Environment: real
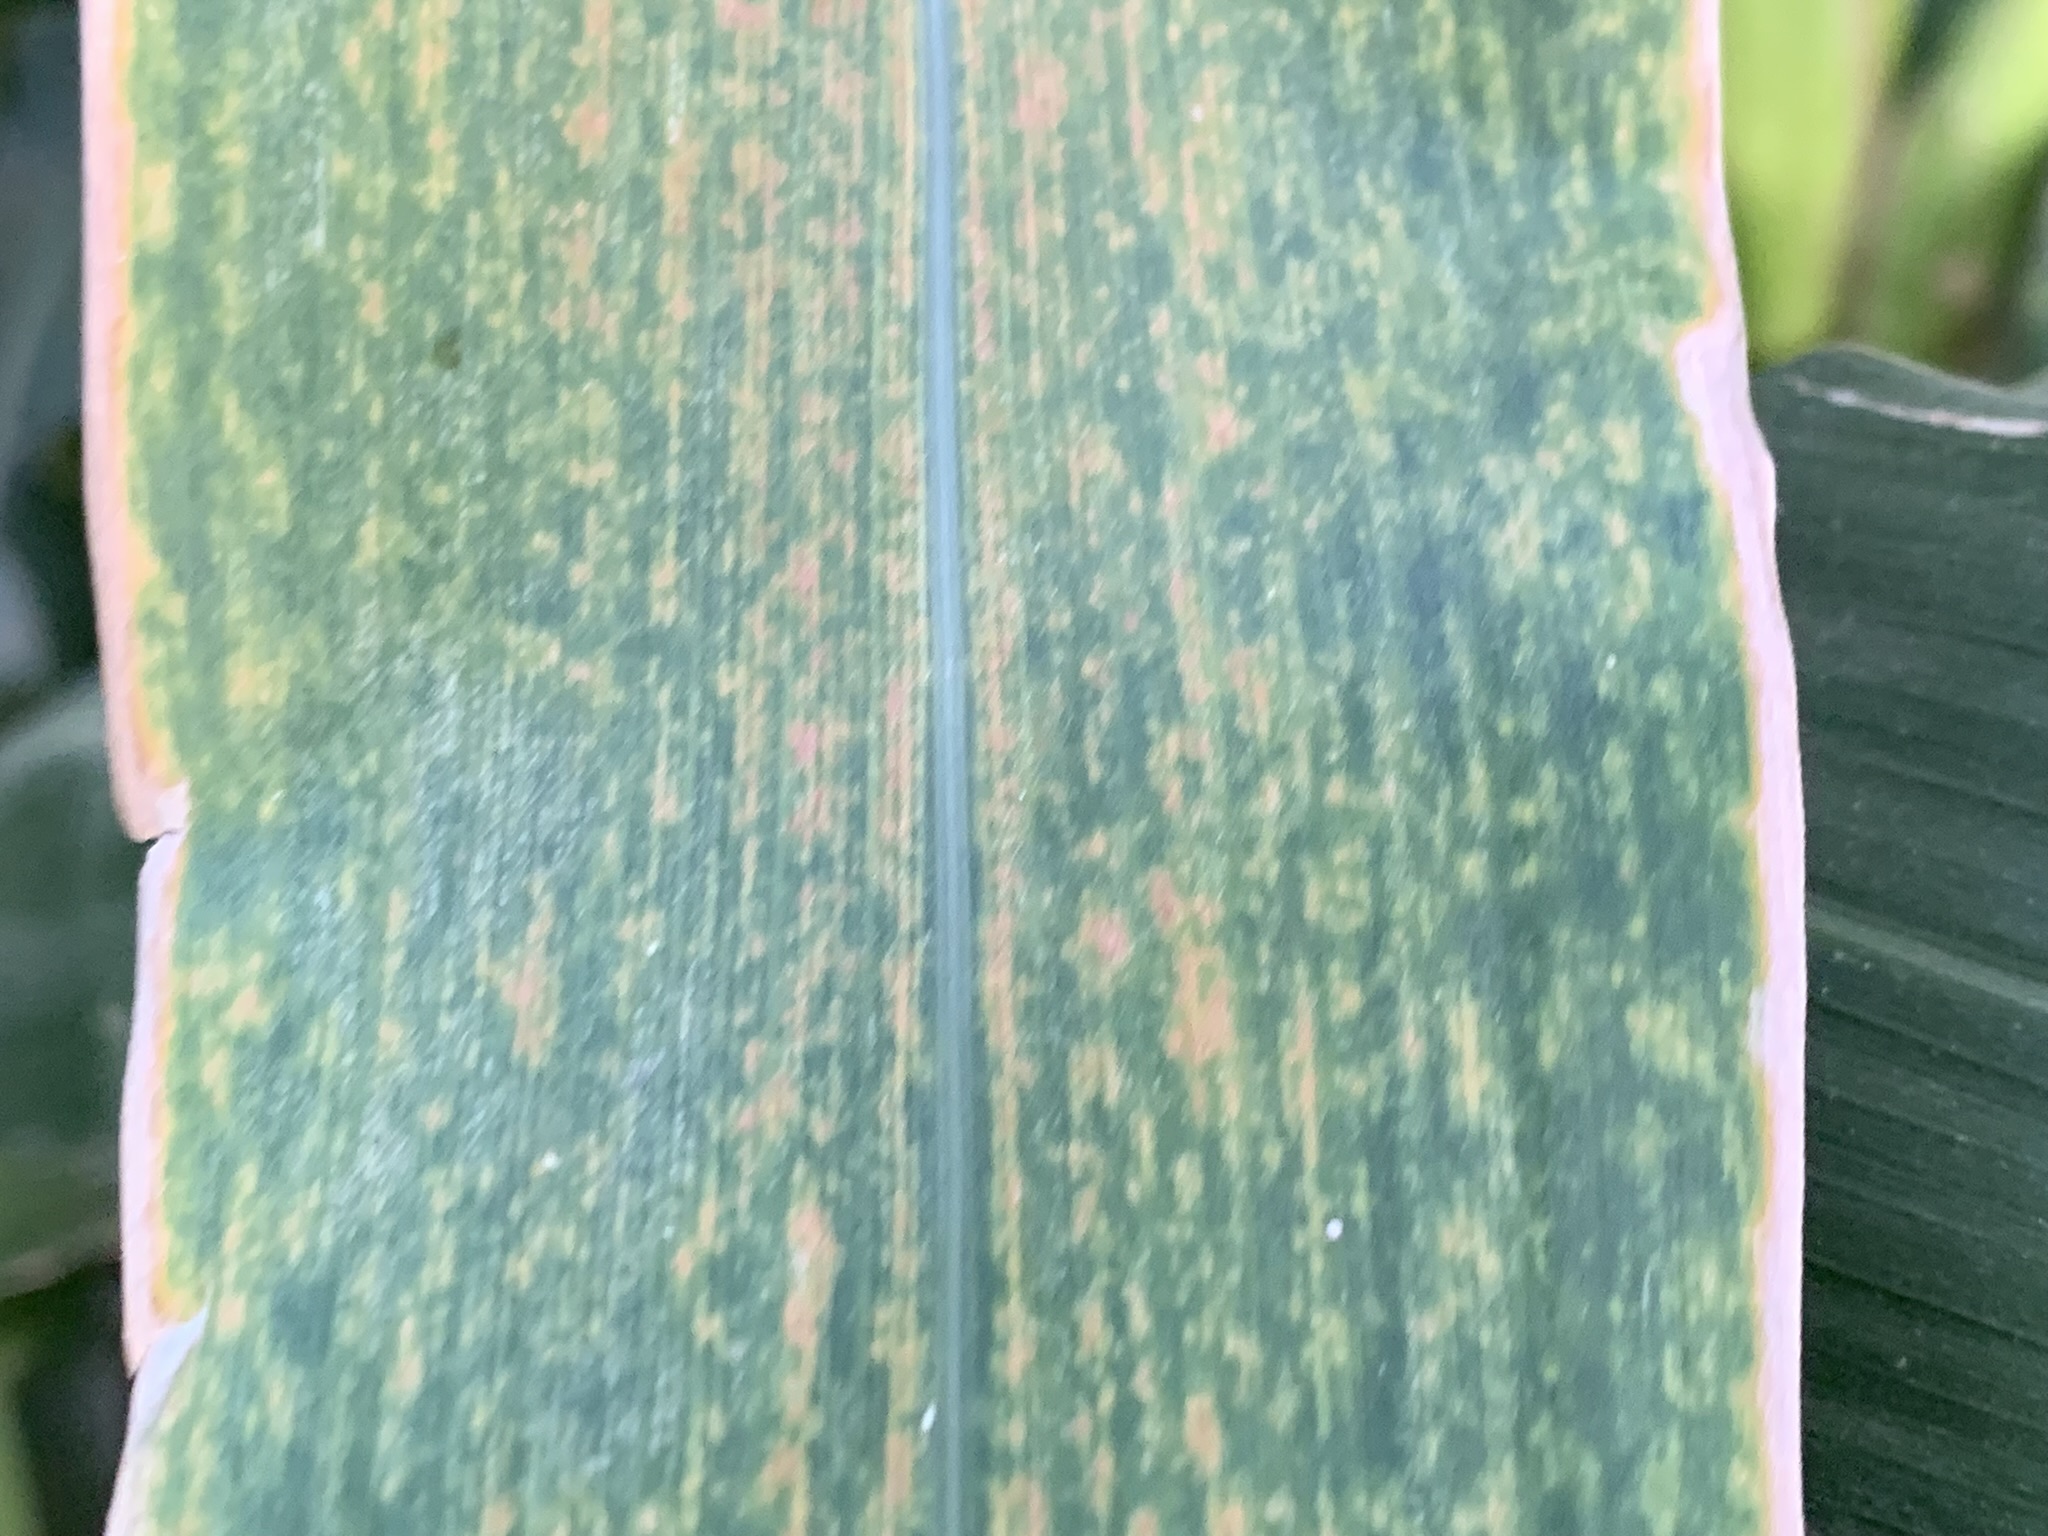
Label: lethal_necrosis